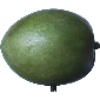
Label: mango